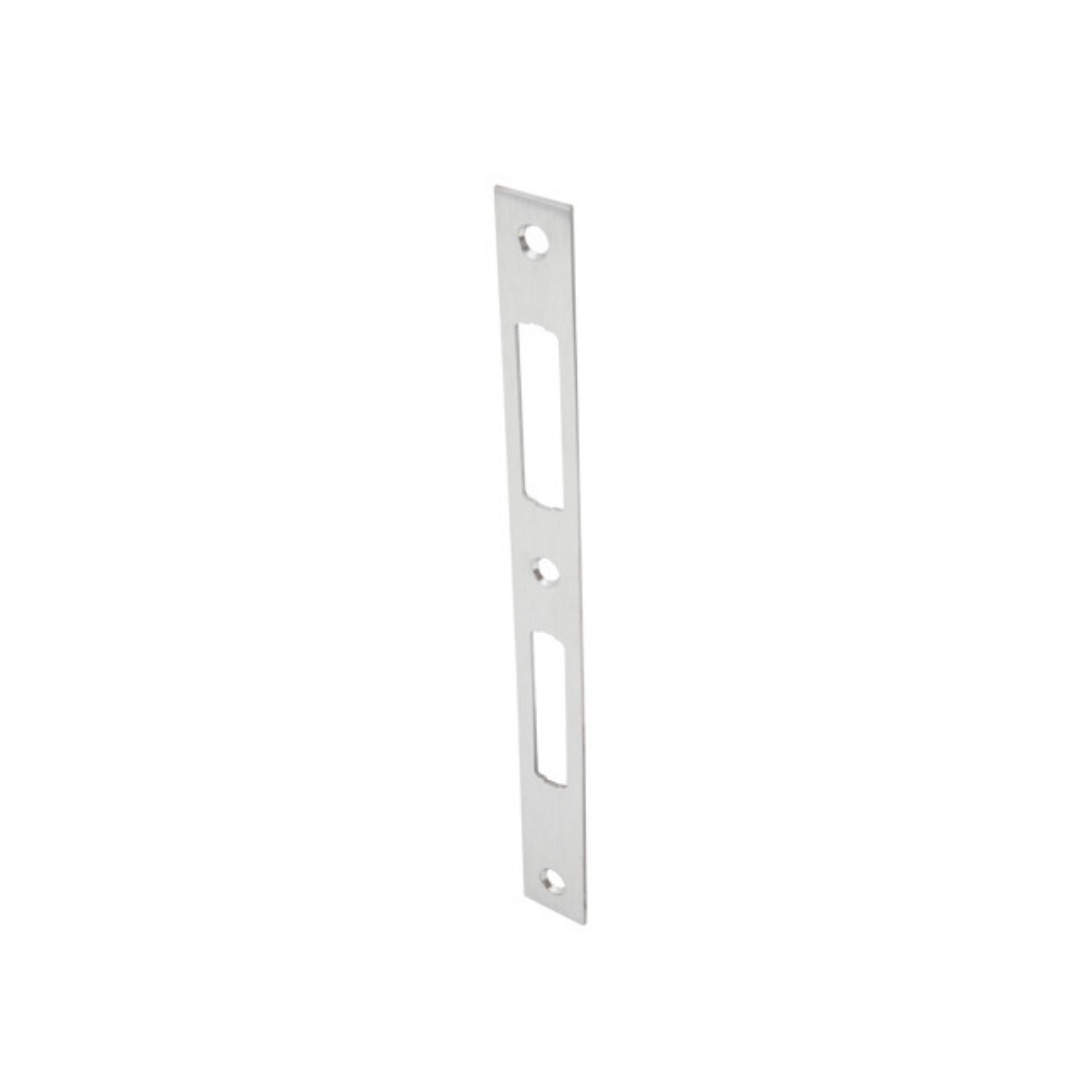
FLAT STRIKING PLATE ST.ST 24  (911.76.011)
FLAT STRIKING PLATE ST.ST 24 (911.76.011)
Category: Sporting Goods > Athletics > Fencing > Fencing Weapons > Fencing Sabres